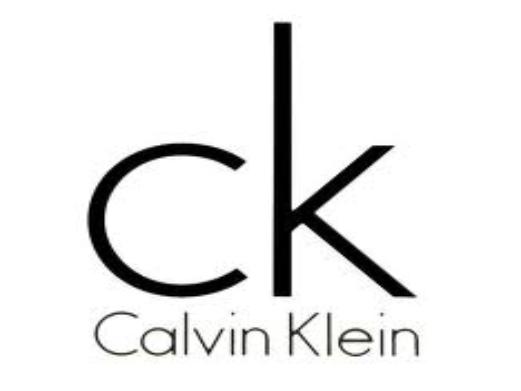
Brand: Ck Calvin Klein-2
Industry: Clothes